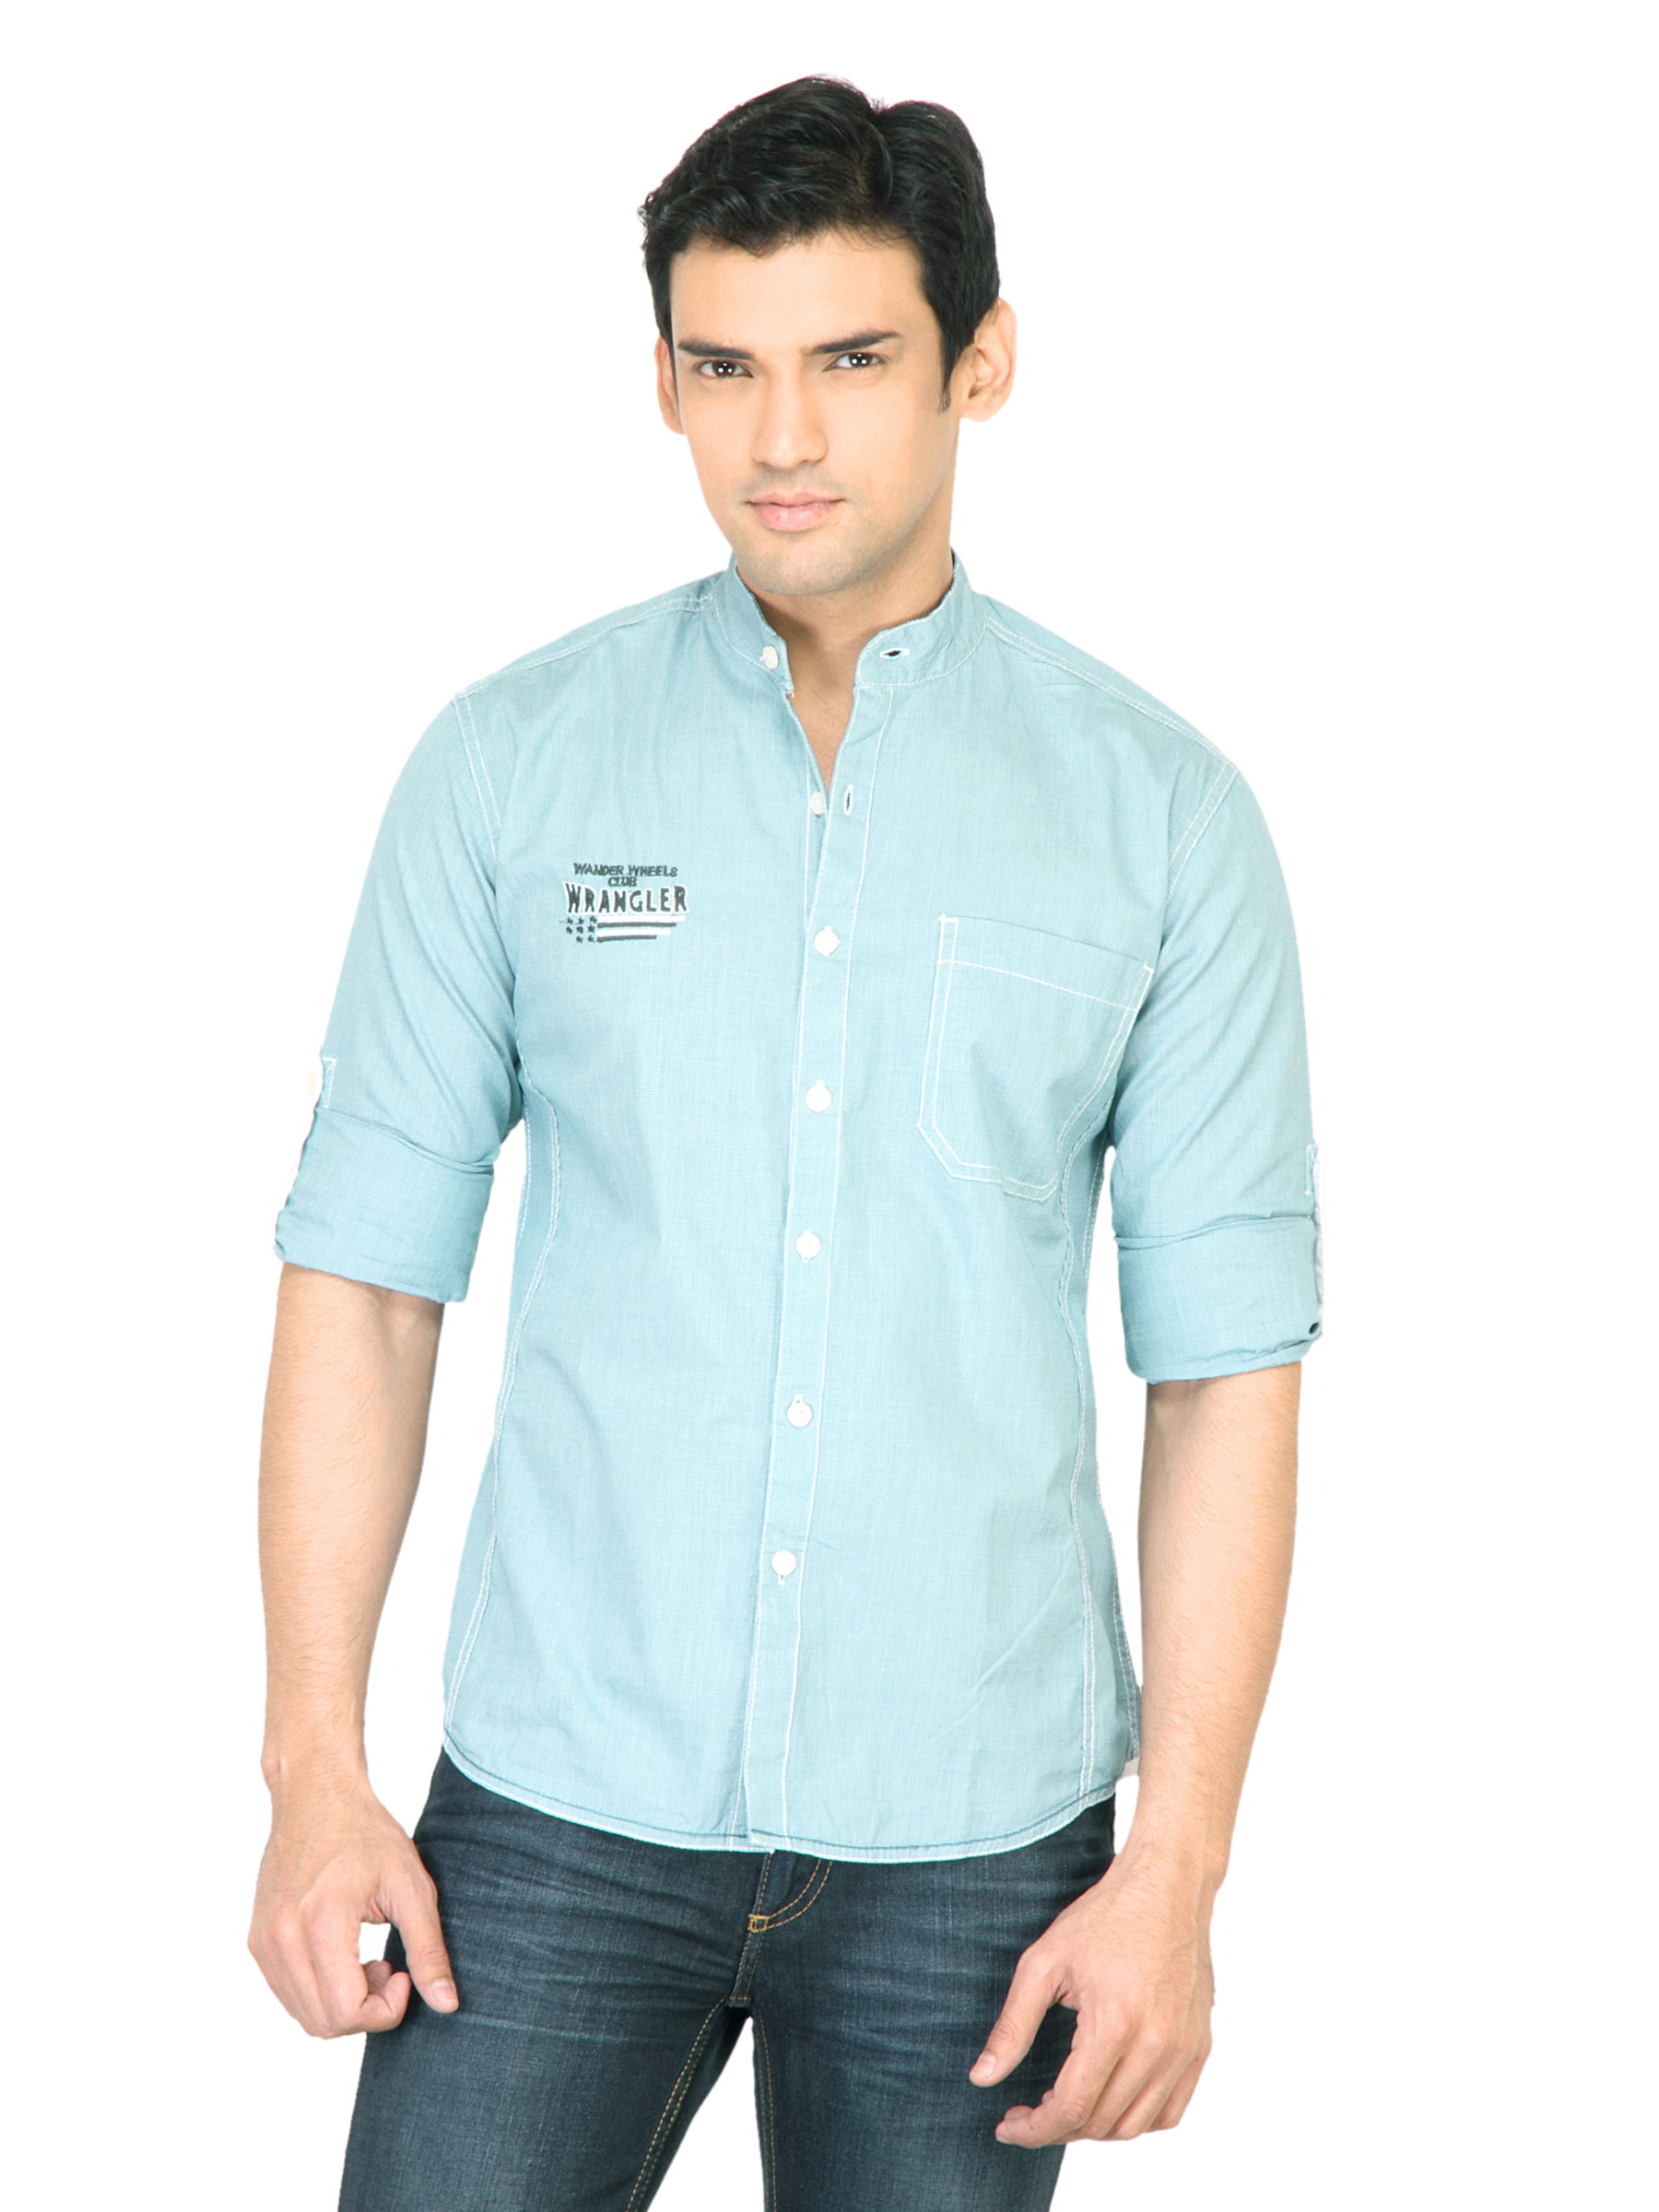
Wrangler Men Tiny Green Shirt
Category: Apparel / Topwear / Shirts
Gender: Men
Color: Green
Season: Fall 2011
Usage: Casual